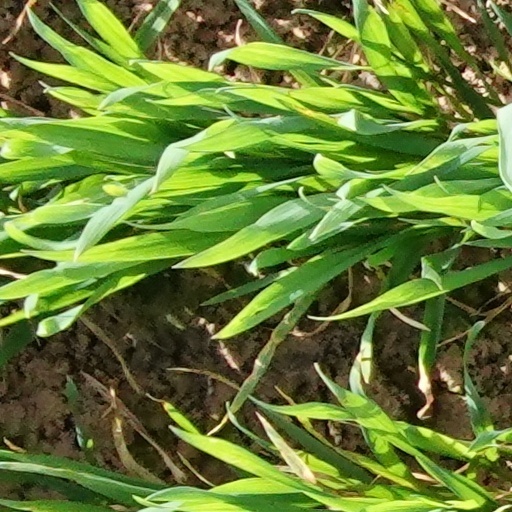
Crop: wheat